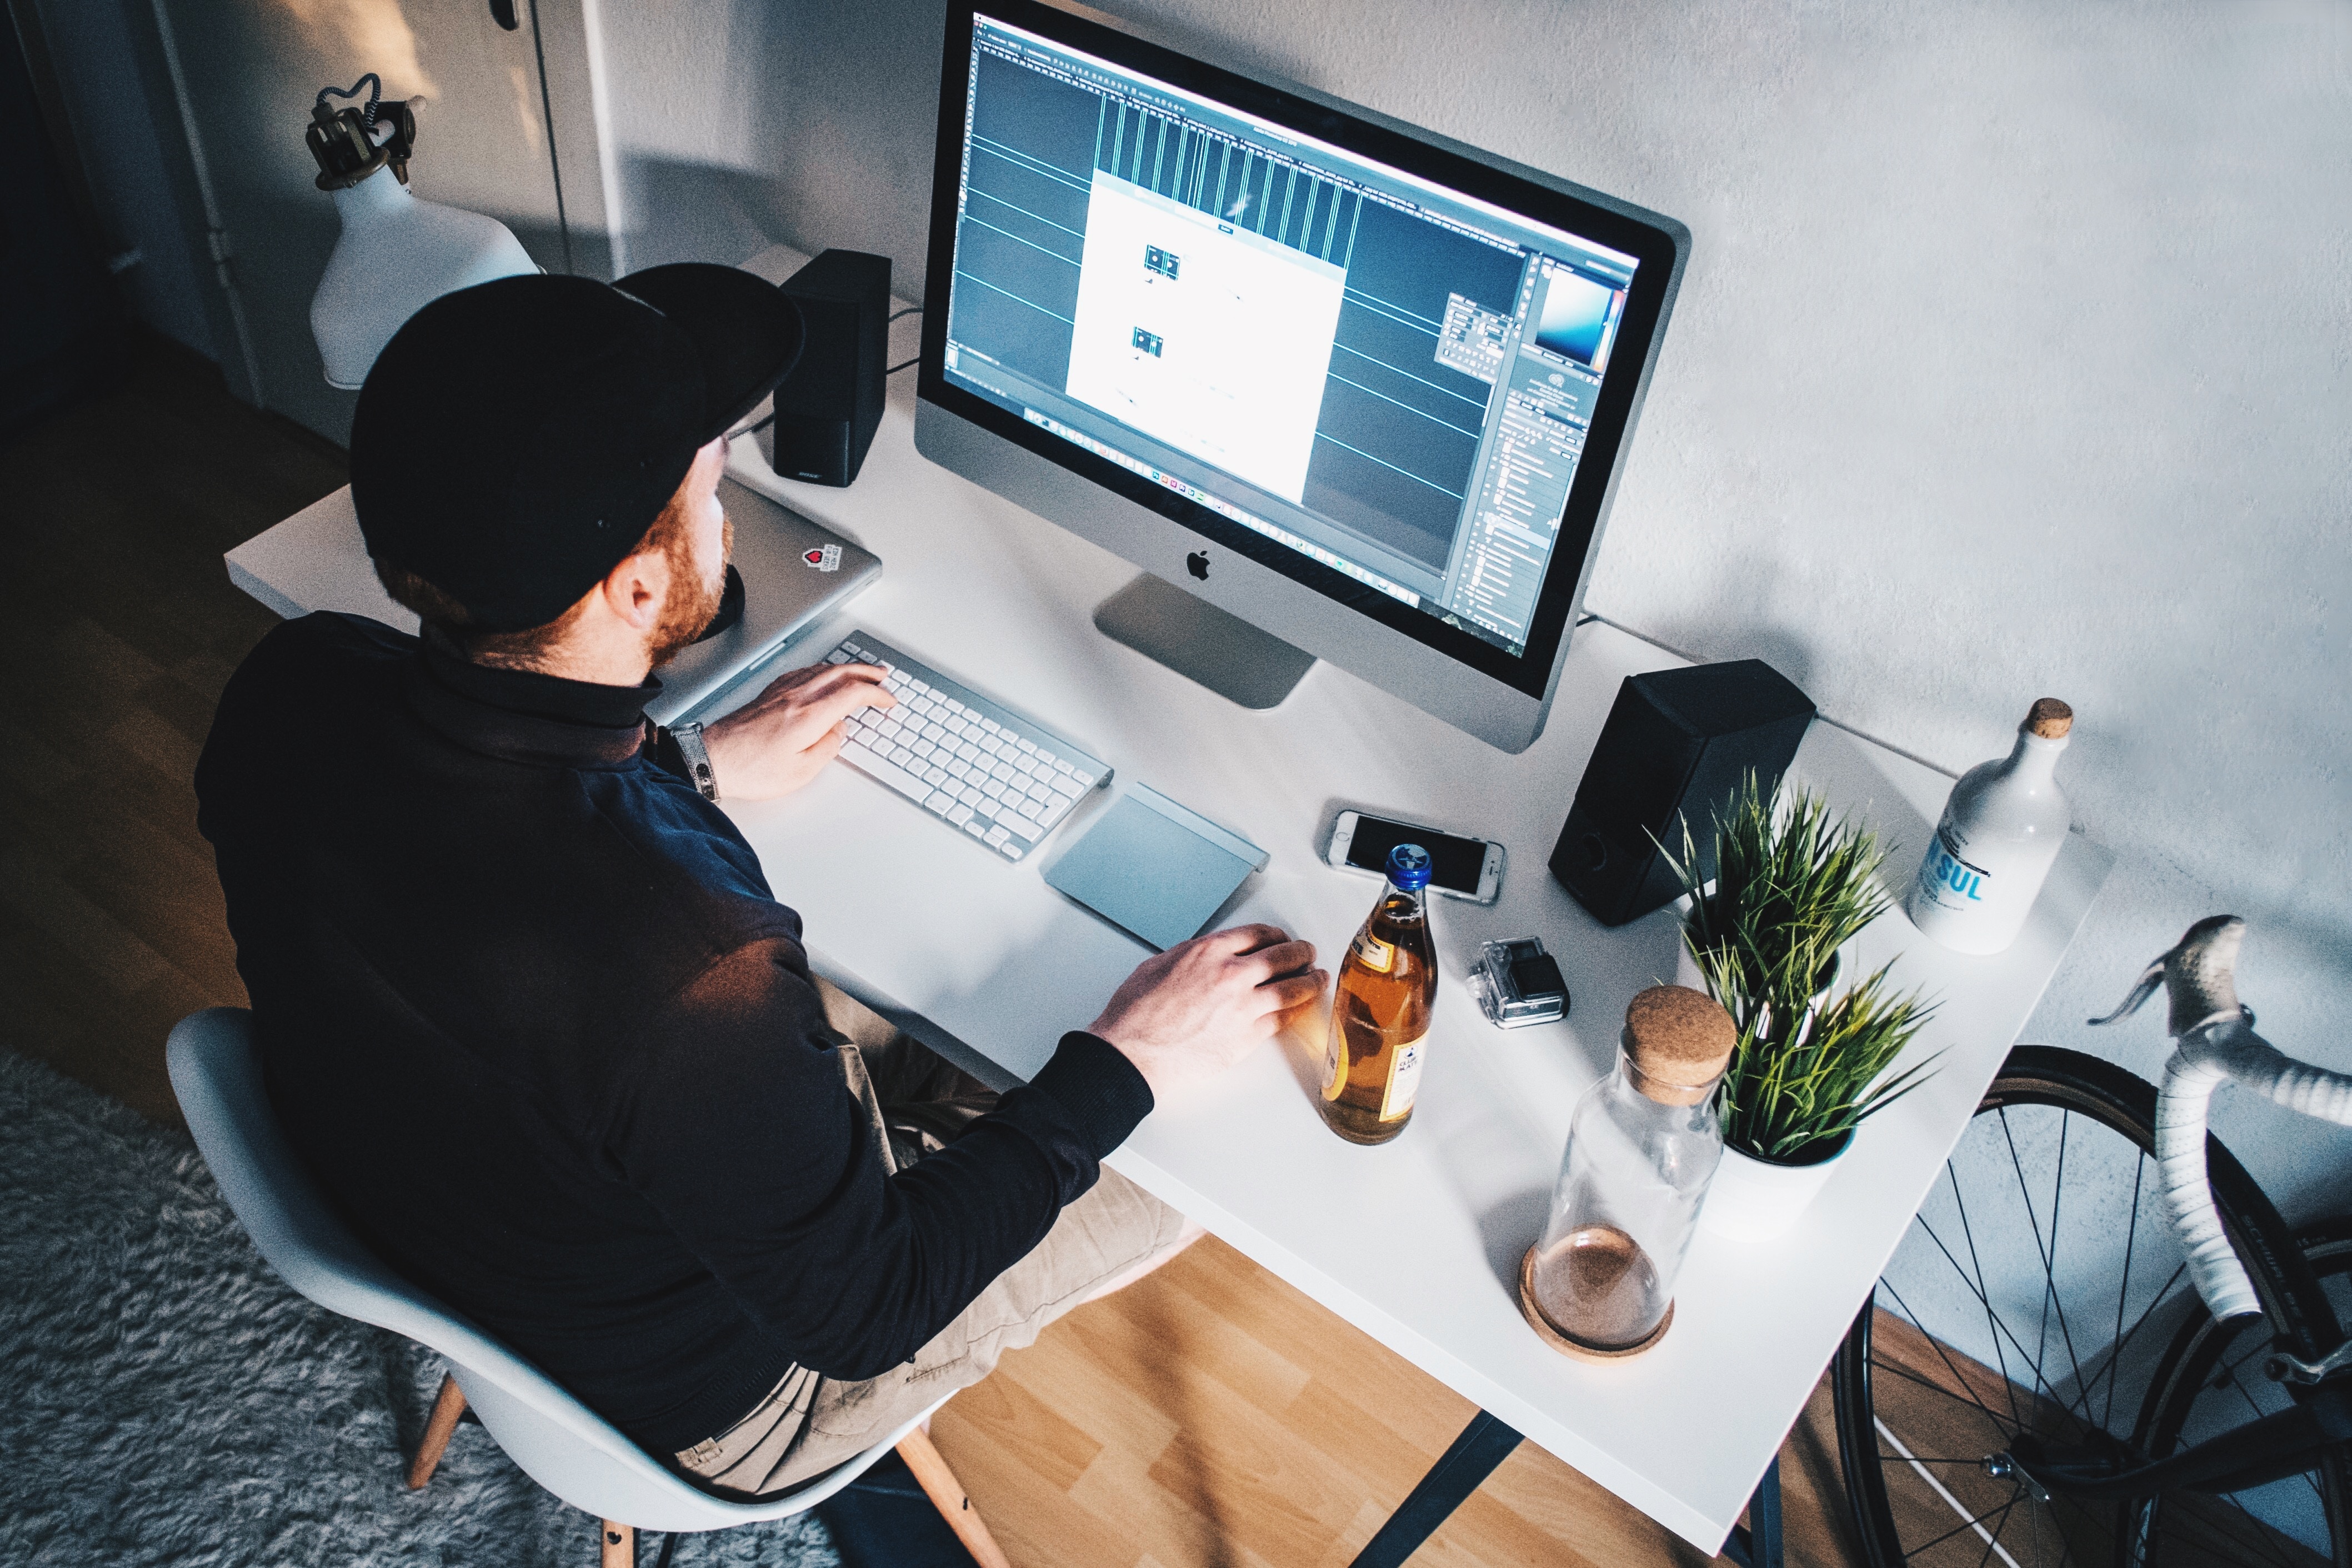
technology, office, furniture, multimedia, personal computer, product design, electronic device